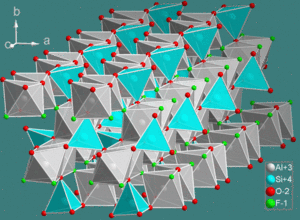
La topaze est une espèce minérale du groupe des silicates, sous-groupe des nésosubsilicates, de formule Al₂SiO₄(F, OH)₂ pouvant contenir des traces de fer, chrome, magnésium et titane.